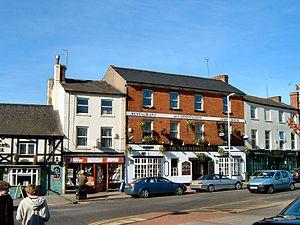
Kettering est une ville du Northamptonshire en Angleterre. C'est la ville principale de l'arrondissement de Kettering. Elle est située sur la rivière d'Ise, un affluent de la Nene et est jumelée avec Lahnstein, en Allemagne et Kettering aux États-Unis.